18th Royal Hussars

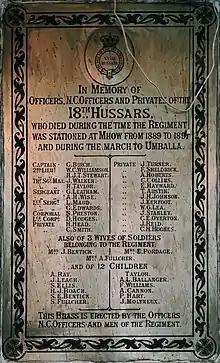
The 18th Hussars commemorated those who died while the Unit was at Mhow from 1889 to 1891 and during their March to Umballa with this plaque, installed inside Christ Church, Mhow.

The regiment was reformed in Leeds in 1858, as the 18th Regiment of (Light) Dragoons from a nucleus taken from the 15th Hussars, and was renamed the 18th Hussars in 1861.